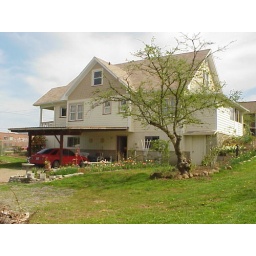
Strange seeing the house with the tree in front and no wraparound driveway.